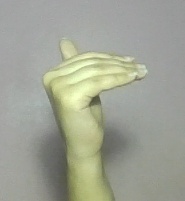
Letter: khaa